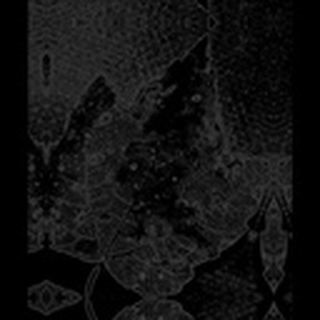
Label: cotton_target_spot